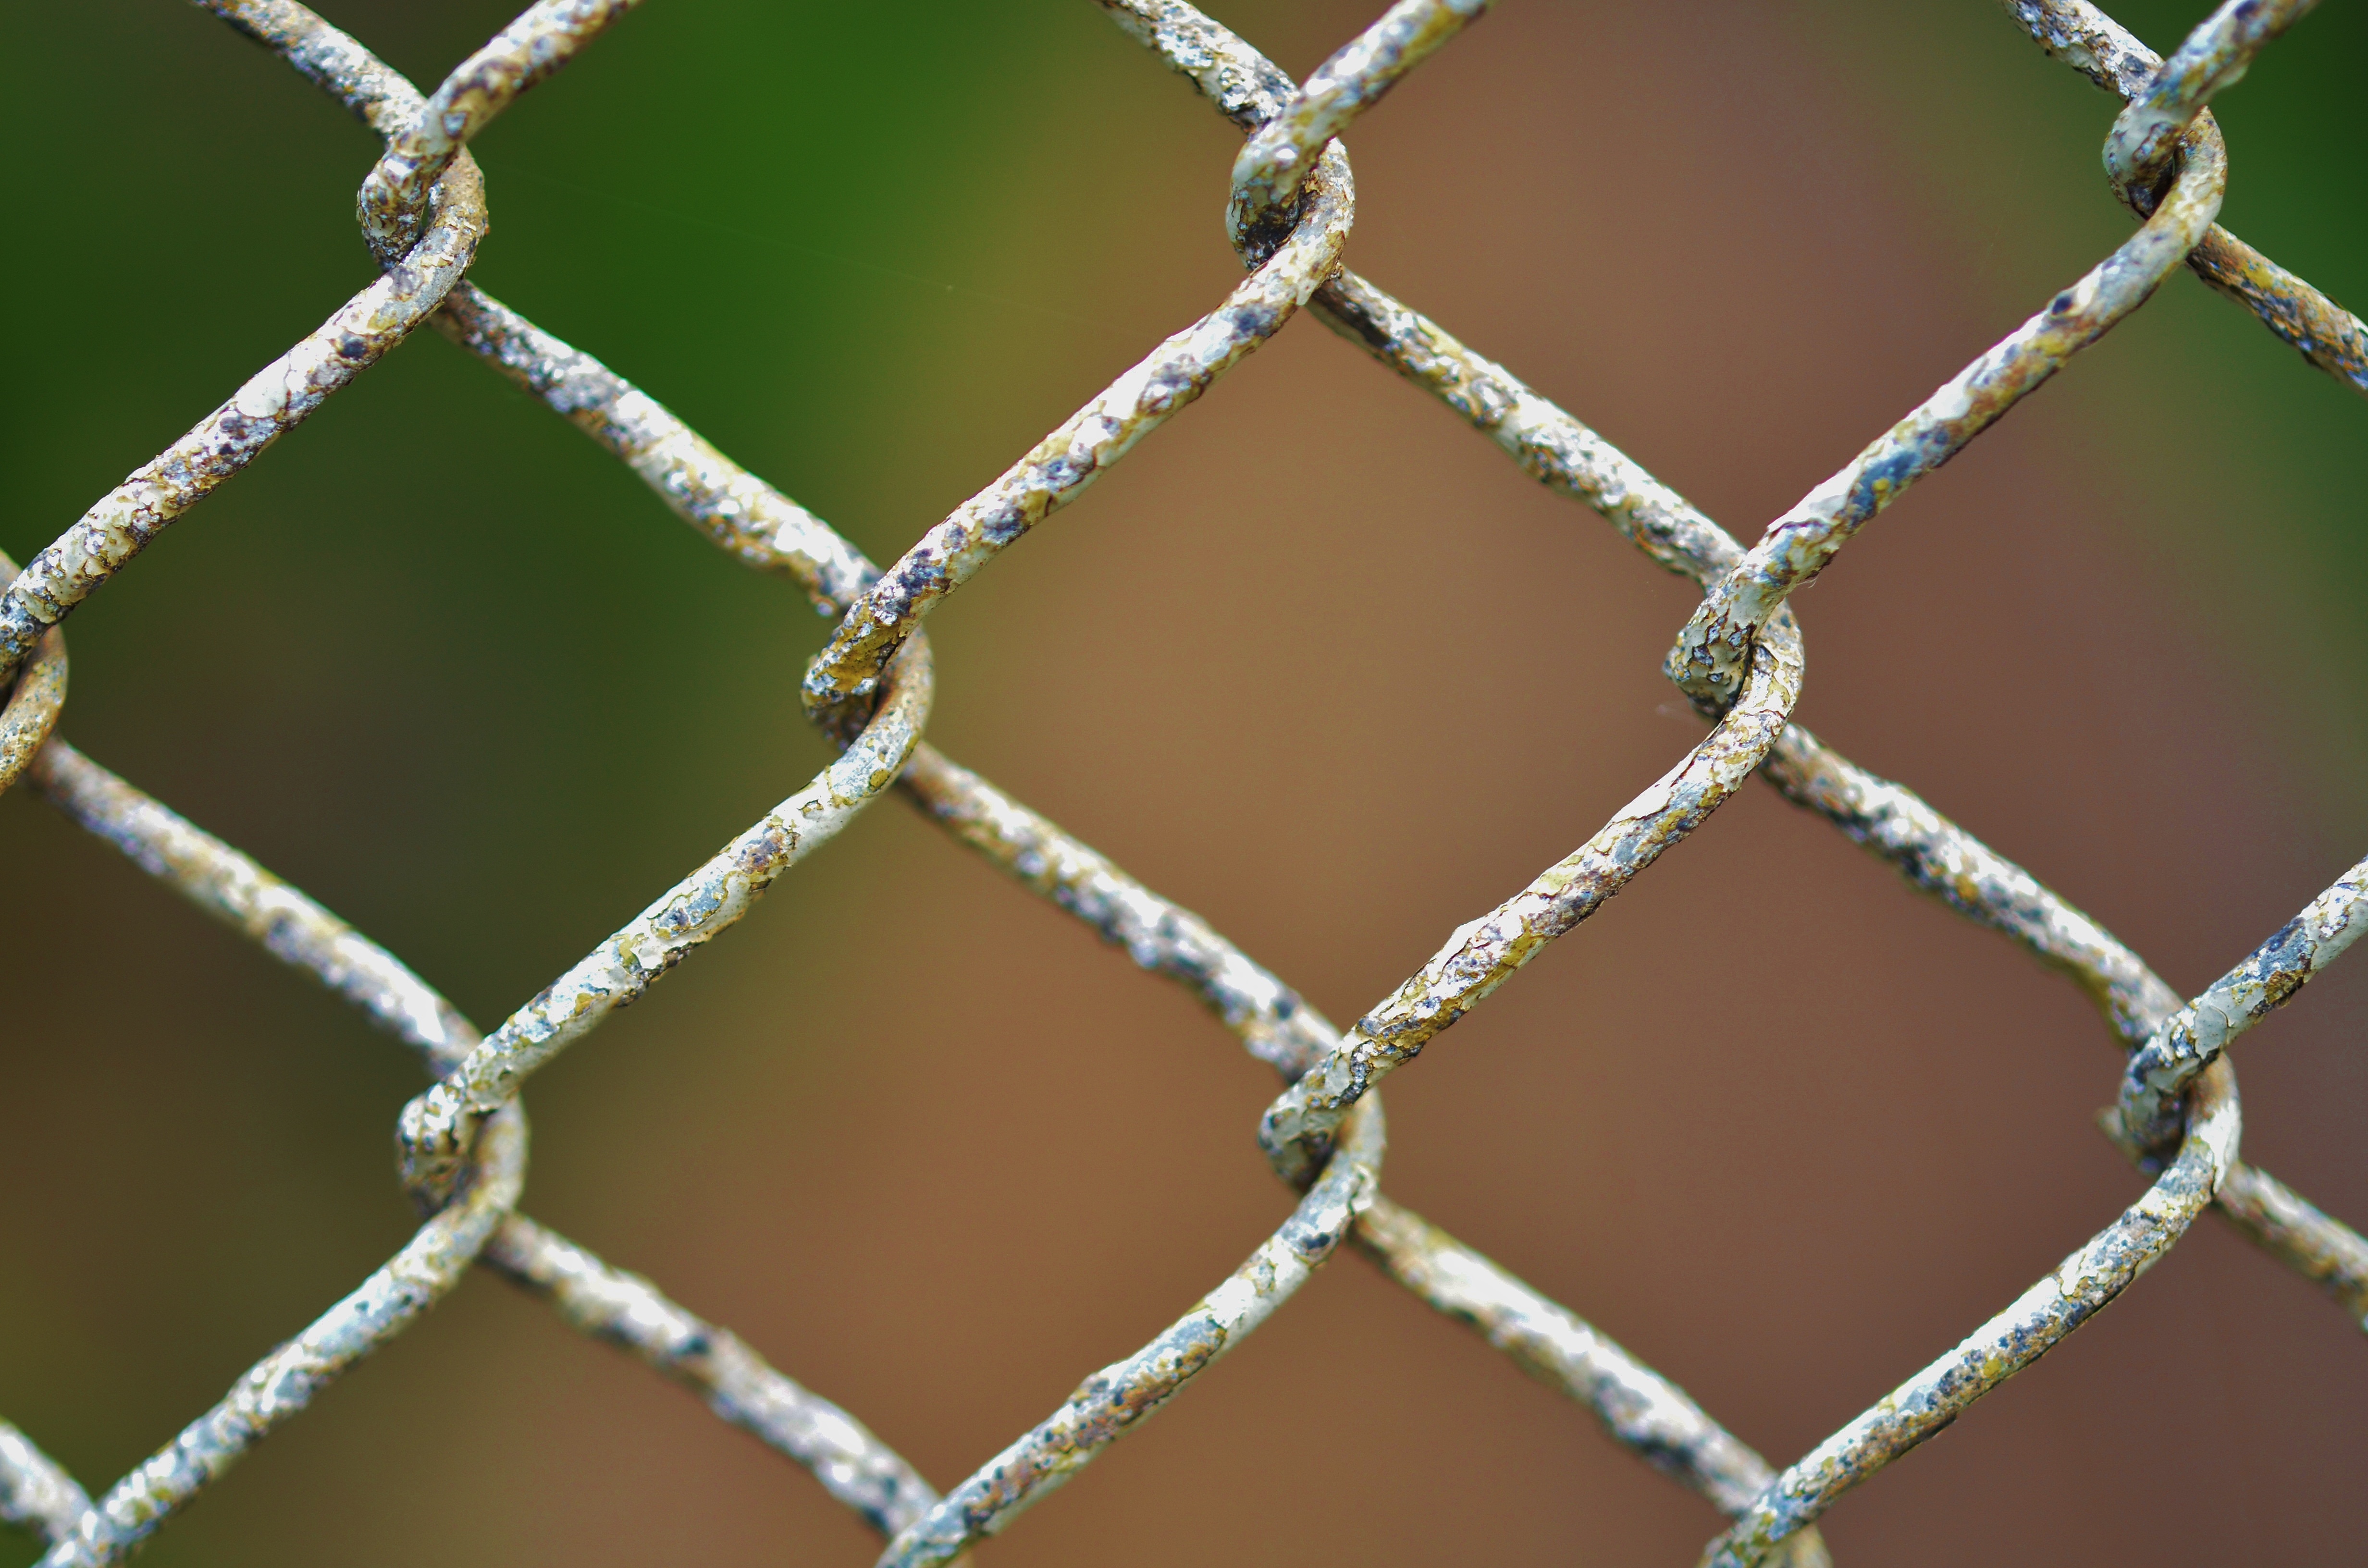
branch, dew, fence, barbed wire, leaf, chain, flower, frost, wall, steel, wire, line, metal, industrial, chainlink, security, twig, close up, net, iron, jail, moisture, macro photography, plant stem, outdoor structure, chain link fencing, wire fencing, home fencing